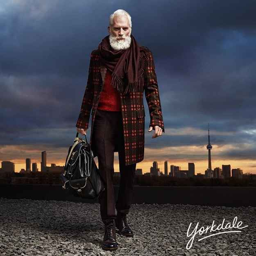
a few weeks ago , we were introduced .